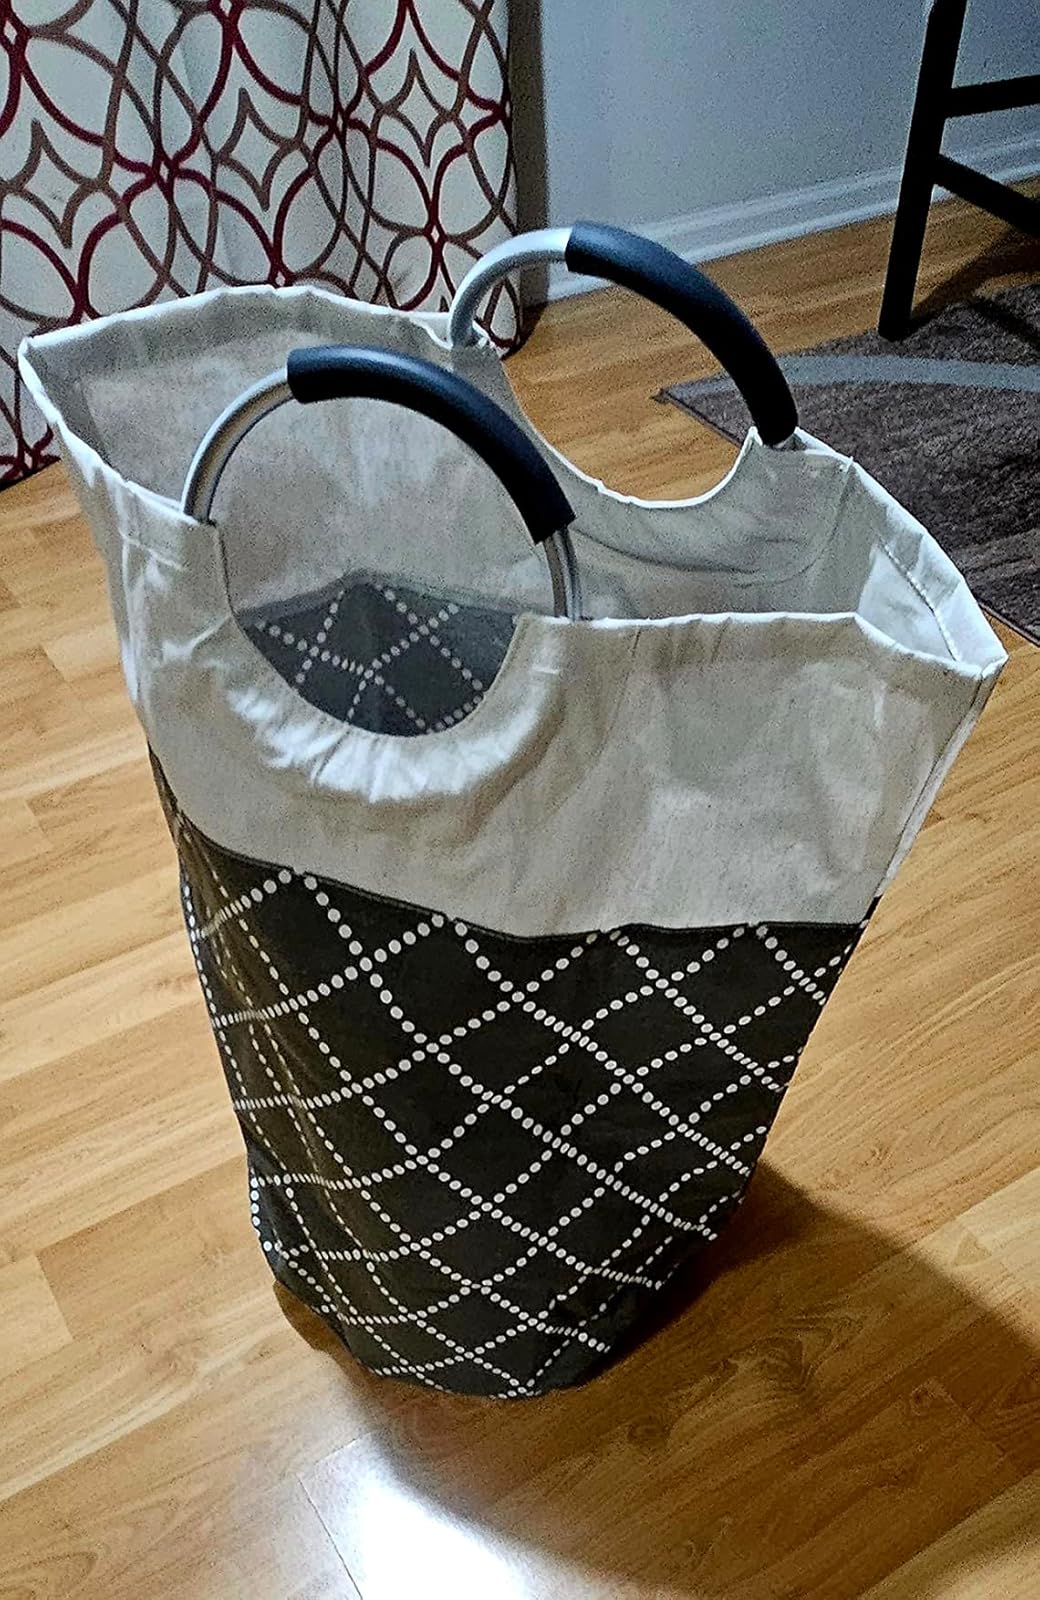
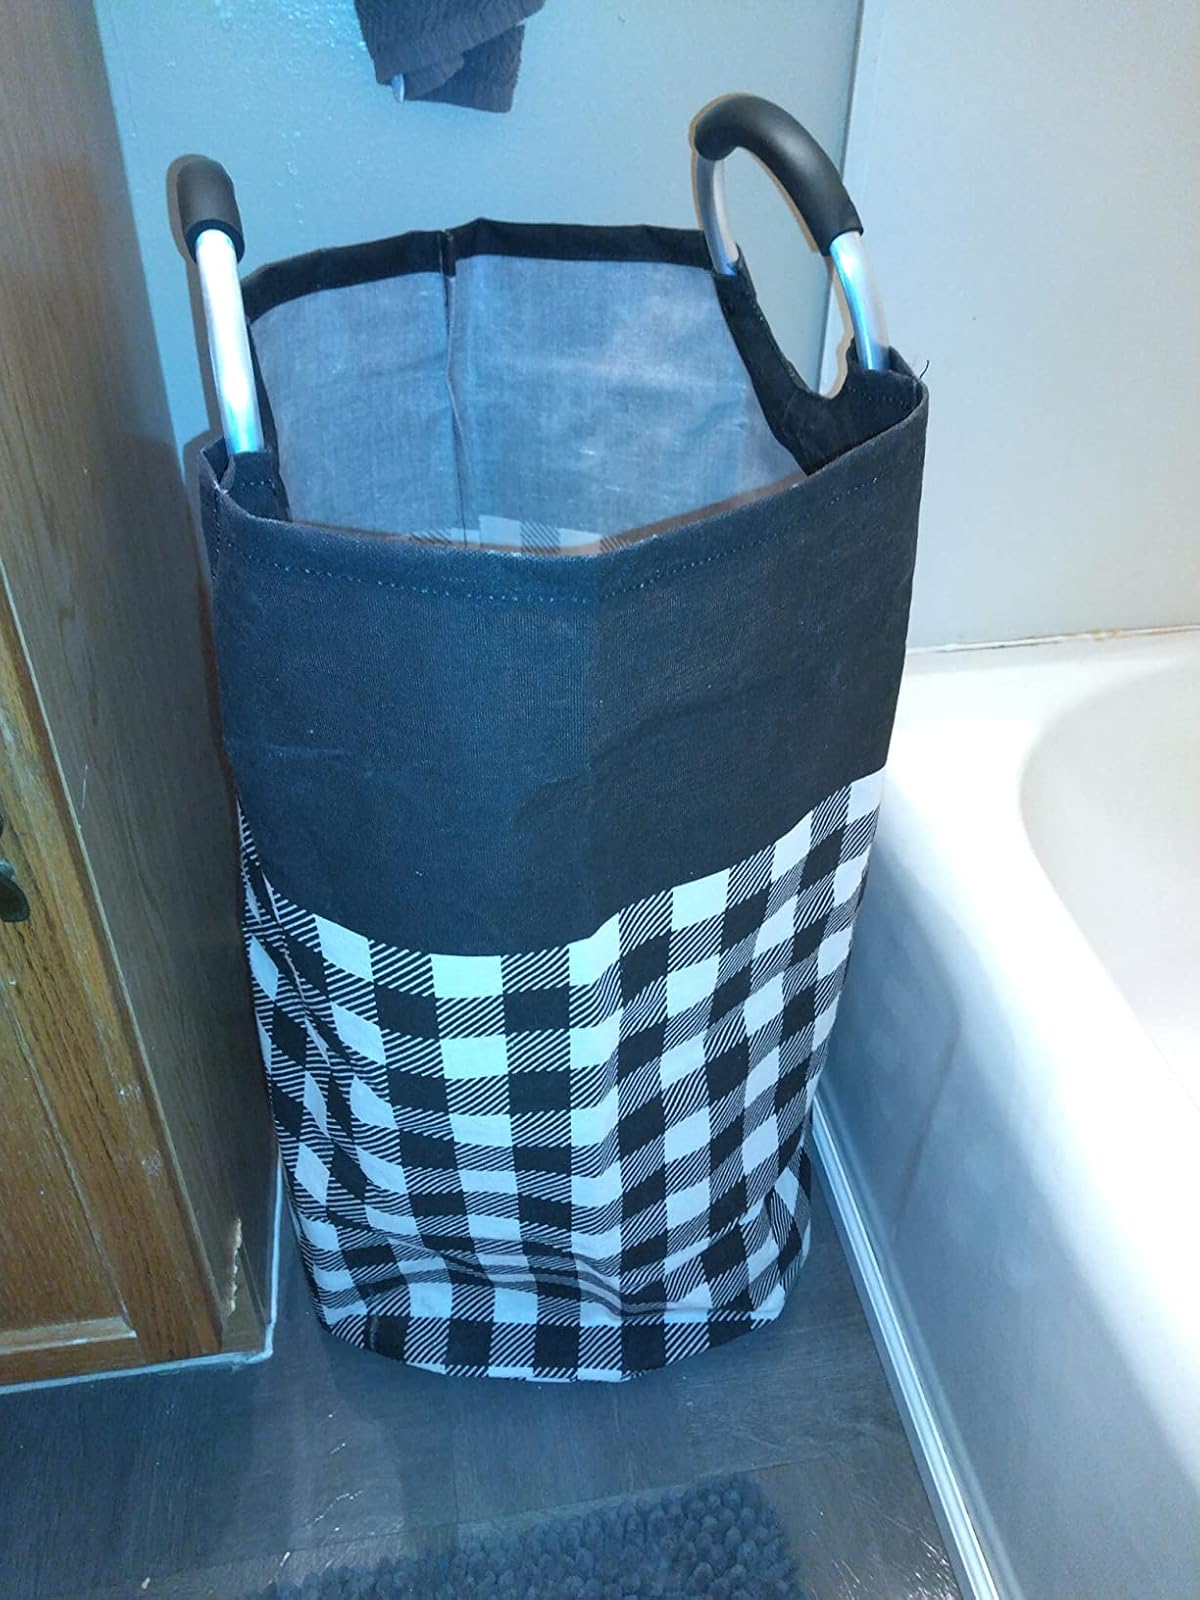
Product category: items_hamper
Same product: no